Daichi Hashimoto

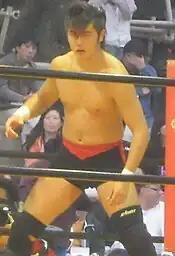
Hashimoto in October 2011

Hashimoto began the new year with a bang on January 1, 2012, when he won his first singles match, defeating Yoshikazu Yokoyama. On March 2 at Zero1's 11TH Anniversary Show, Hashimoto teamed with Otani and lost to Kensuke Sasaki and Katsuhiko Nakajima. In April 2012, Hashimoto participated in Pro Wrestling Noah (Noah)'s Global Tag League with Otani as his partner. On April 11, he and Otani started off strong by defeating Eddie Edwards and Colt Cabana. They defeated the team of Go Shiozaki and Tamon Honda and Yoshihiro Takayama and Maybach Taniguchi. The team lost the rest of their matches meaning that Hashimoto and Otani ended the Global Tag League in 5th place with six points. Hashimoto and Otani teamed up together until July when they separated to take part in Fire Festival 2012. Hashimoto lost all four of his tournament matches, including losing to Otani. In September, Hashimoto participated in two tournaments Tenkaichi Junior Tournament 2012 at Zero1 where Hashimoto was defeated by Tatsuhito Takaiwa in the first round. The second tournament he took part in was the Nippon TV Cup Jr. Heavyweight Tag League 2012 in block B at Noah. Hashimoto teamed up with Ikuto Hidaka and won their block with six points but would lose the final to Atsushi Kotoge and Taiji Ishimori. On December 2, he travelled to Hong Kong for his first overseas contest against Zero1 Hong Kong's Bitman. Wrestling as a big heel from Japan, he defeated Bitman after a mist attack follow by a vertical drop DDT. On January 4, 2013, Hashimoto was scheduled to make his debut for New Japan Pro-Wrestling (NJPW), teaming with Keiji Muto at Wrestle Kingdom 7 in Tokyo Dome; however, on December 27, it was announced that he had fractured his left forearm and would be forced to pull out of the match. Despite the injury, Hashimoto made an appearance at the event, having a confrontation with Hiroyoshi Tenzan, after he and Satoshi Kojima had defeated Muto and his replacement, Shinjiro Otani. During the hiatus, Hashimoto bulked up to 95 kg, but eventually slimmed down to 90 kg. Hashimoto returned to the ring on April 15, 2013, when he was defeated by Dramatic Dream Team (DDT) representative Kota Ibushi in a singles match. On May 2, Zero1 announced that Hashimoto had re-aggravated his forearm injury and would once again be sidelined from in-ring action. On October 13, 2013, Hashimoto made his return to the ring, facing Nakajima in a losing effort. On February 11, 2014, Hashimoto received the first singles title shot of his career, when he unsuccessfully challenged Tama Williams for the NWA United National Heavyweight Championship. On April 8, while Hashimoto was recovering from a broken jaw, Zero1 announced that his contract with the promotion had expired on March 31 and he had decided not to re-sign. At a press conference the following day, Hashimoto announced that going forward he would be working as a freelancer.